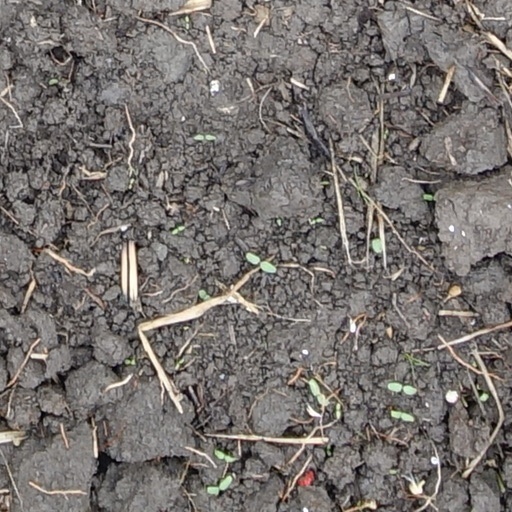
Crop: wheat